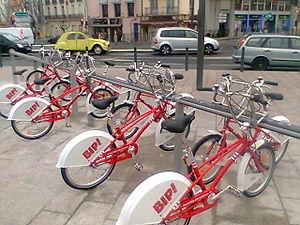
Voici les BIP
Perpignan, en catalan : Perpinyà, est une commune du sud de la France, préfecture du département des Pyrénées-Orientales et quatrième ville la plus peuplée de la région Occitanie.
SmartBike est un système de vélos en libre-service, mis au point par le groupe Clear Channel. C'est un des premiers services de ce genre mis en place, et le premier en France : à partir du 6 juin 1998, 200 vélos répartis sur 25 stations sont disponibles à Rennes dans le cadre du service nommé Vélo à la carte. Il a été fermé le 10 mai 2009 pour être remplacé par LE vélo STAR, géré par Keolis.
BIP!, composé du « BI » de bicyclette et du « P » de Perpignan, était le système de vélos en libre-service de la ville de Perpignan.